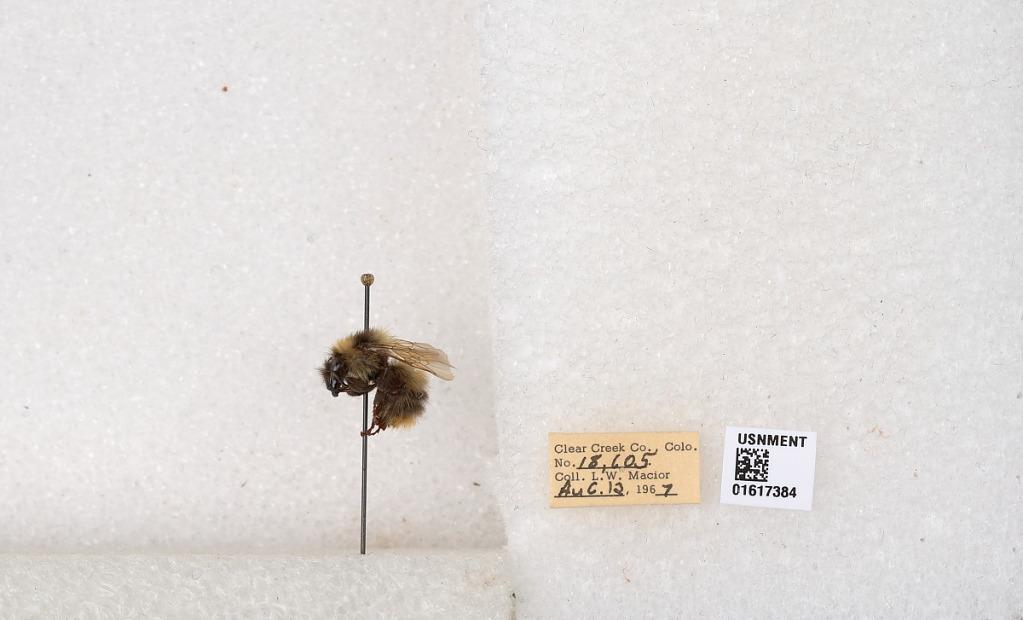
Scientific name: Bombus kirbyellus
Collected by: L. Macior
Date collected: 1967-8-12
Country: United States
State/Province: Colorado
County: Clear Creek
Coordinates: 39.6891, -105.644